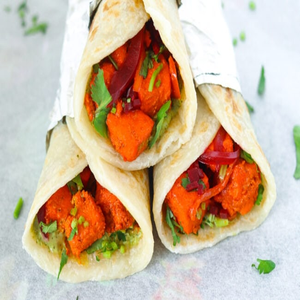
Dish: kathiroll